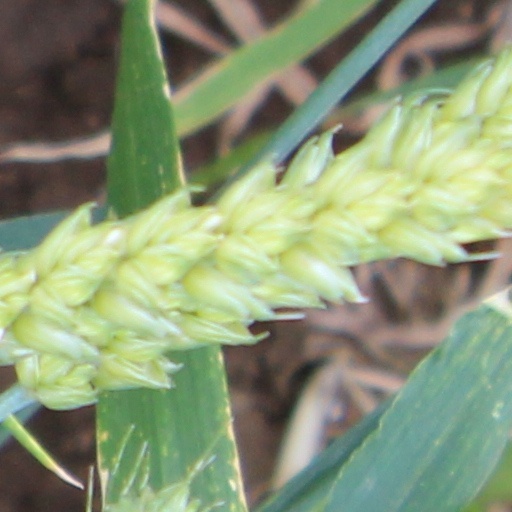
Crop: wheat